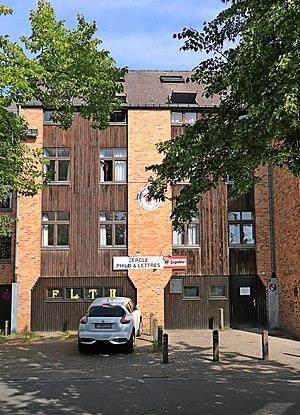
Belgique - Louvain-la-Neuve - Cercle de Philo et Lettres (voie Cardijn 6)
Les cercles étudiants de l'UCLouvain sont des associations créées par les étudiants de l'Université catholique de Louvain.